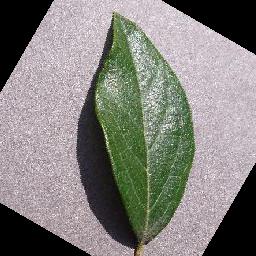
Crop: blueberry
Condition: healthy